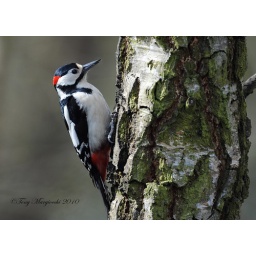
Same bird as below after he had settled on a nearby silver birch.